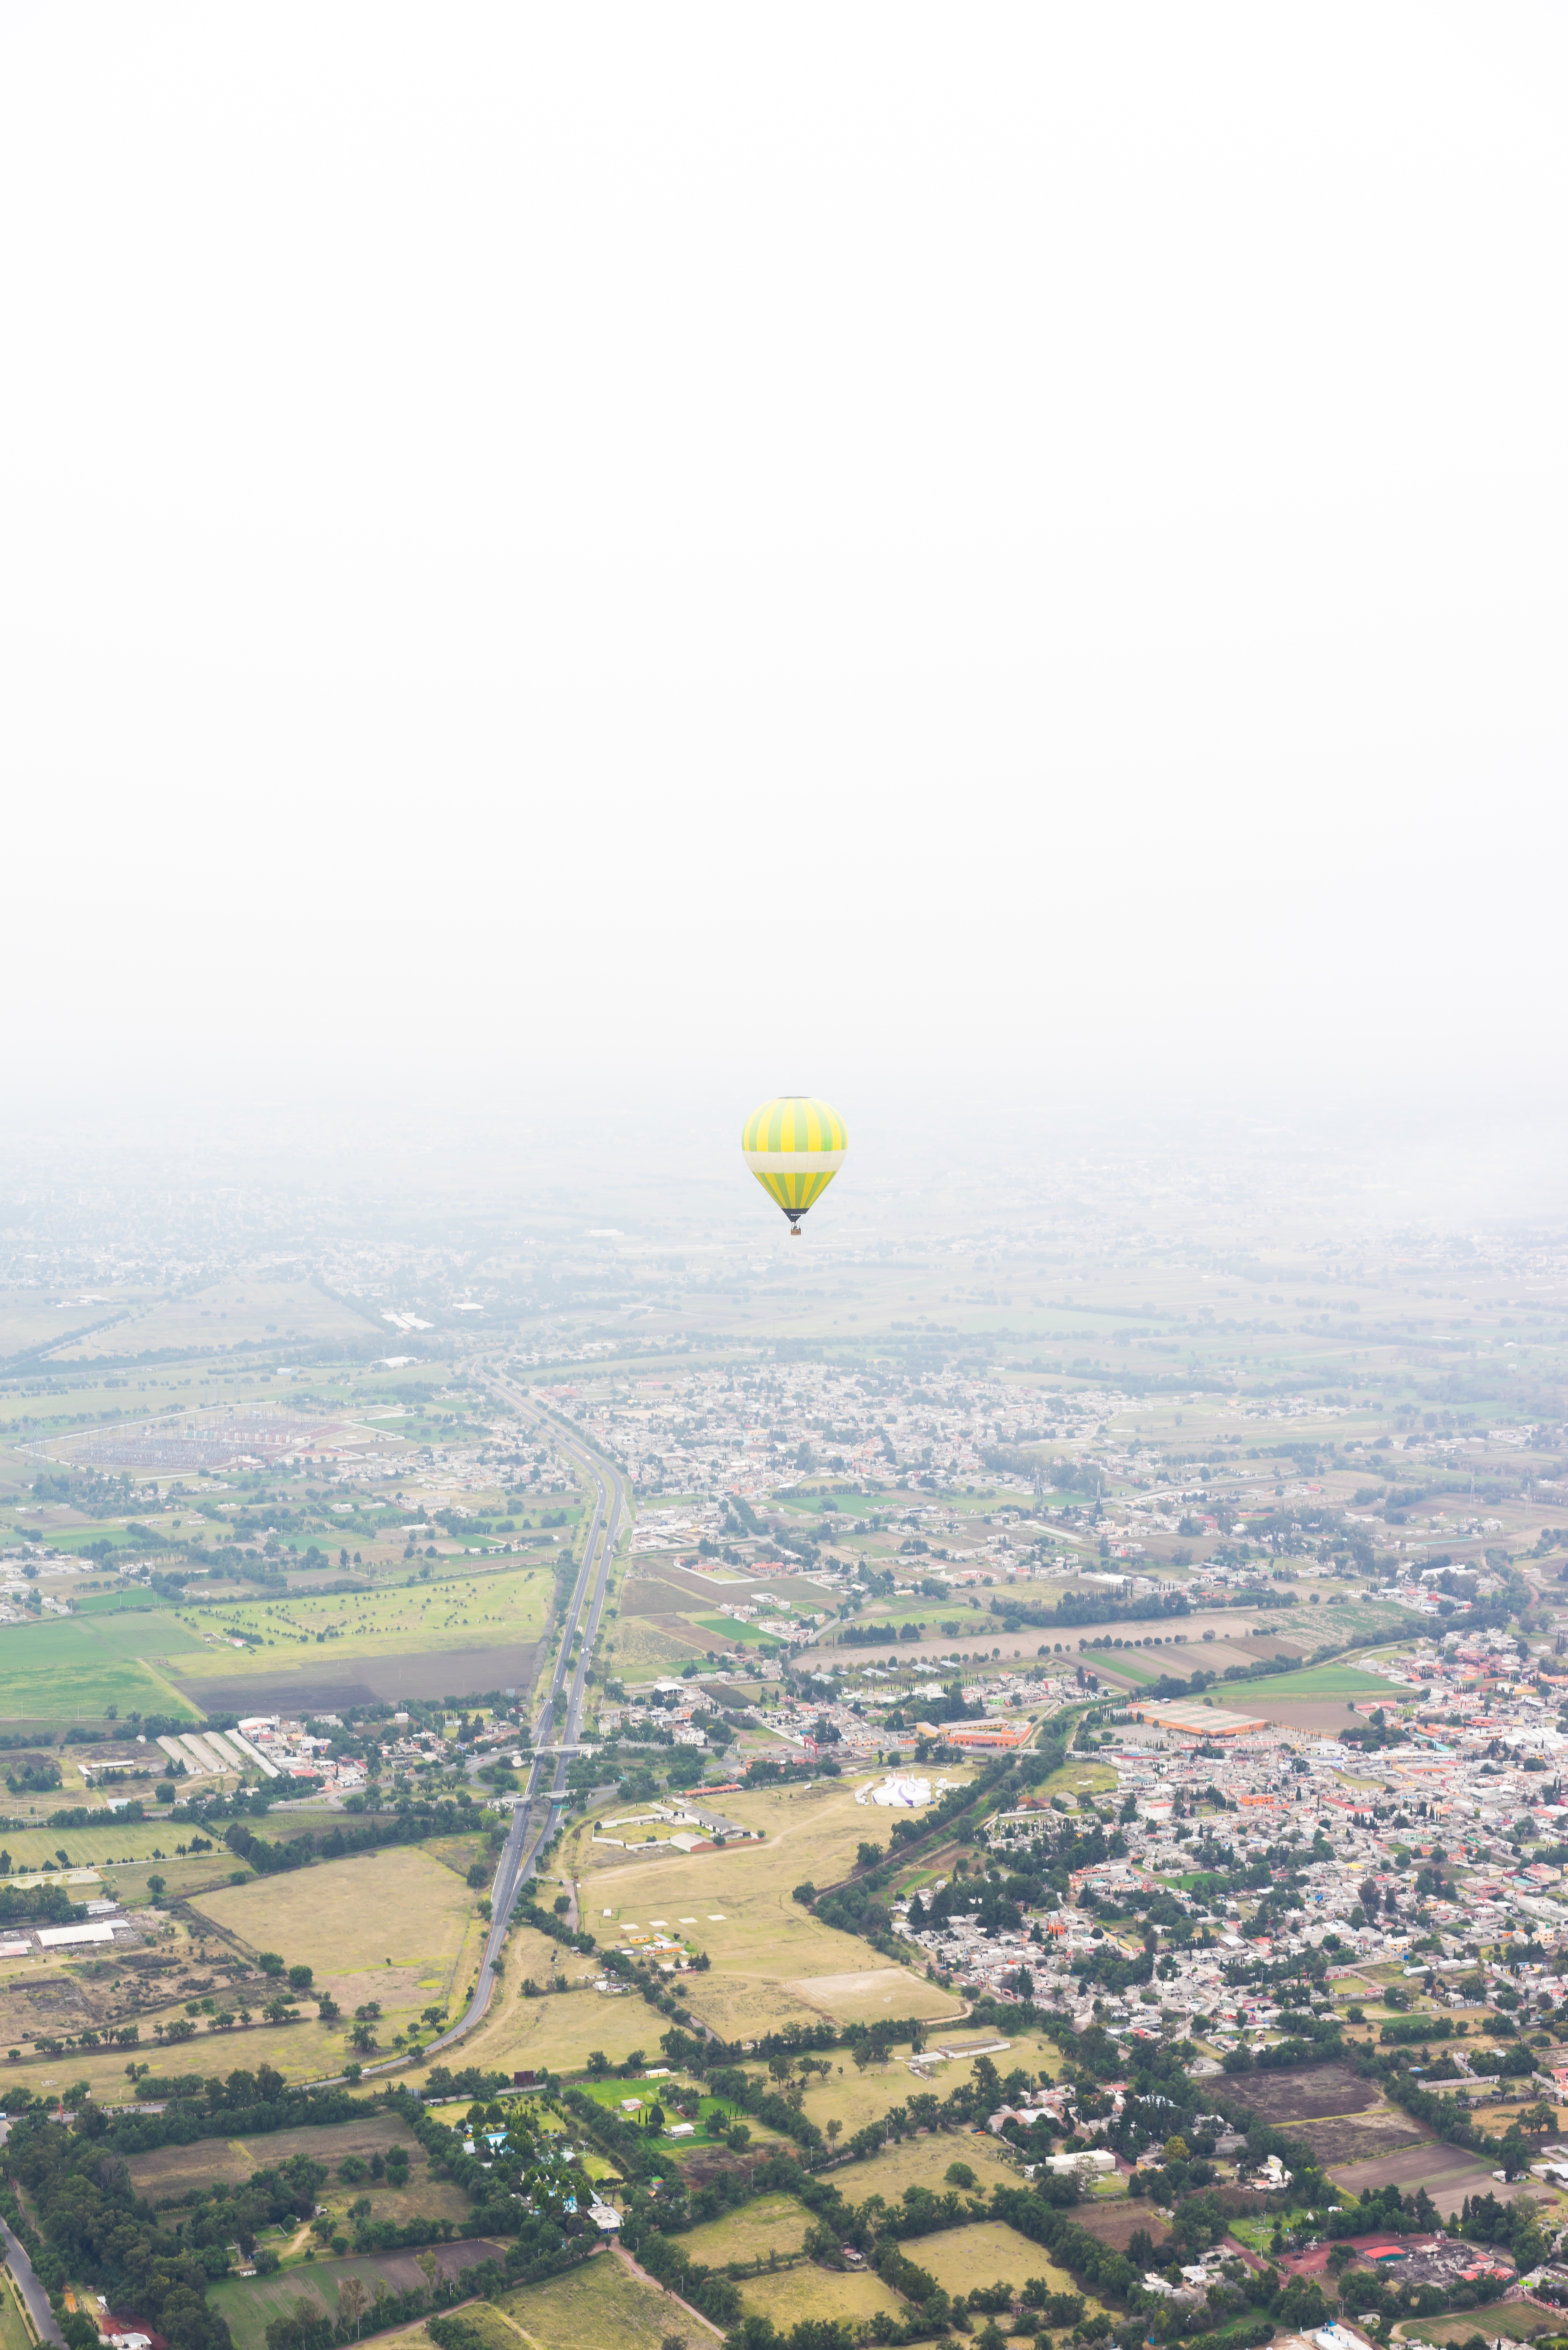
photography, hot air balloon, flying, fly, aircraft, vehicle, flight, extreme sport, toy, hot air ballooning, aerial photography, air balloon, atmosphere of earth